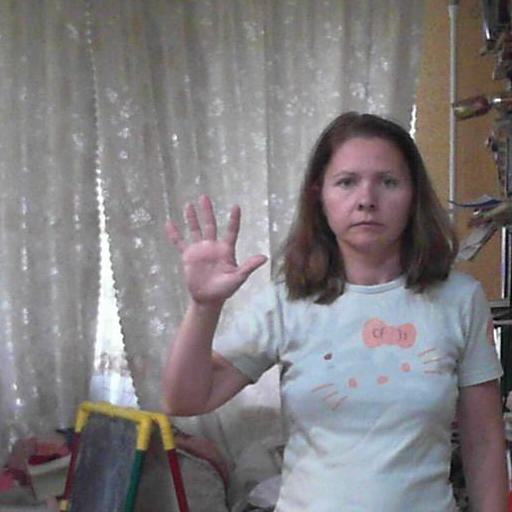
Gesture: palm